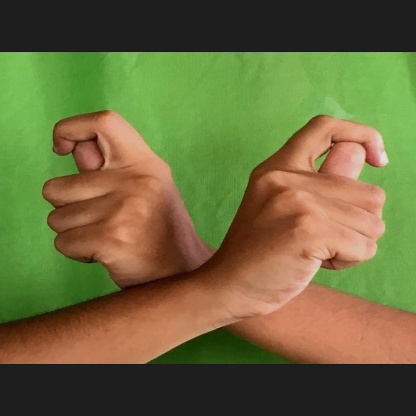
Mudra: Berunda